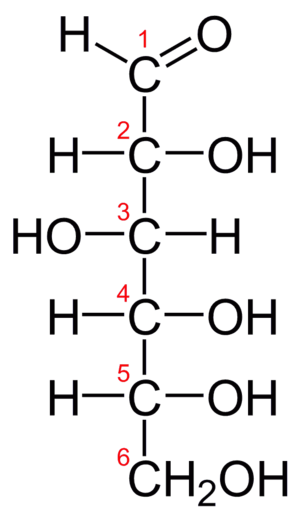
Le jeûne est la privation, volontaire ou non, de nourriture, accompagnée ou pas d'une privation de boisson. Le jeûne partiel fait partie intégrante de la pratique de certaines religions.
La projection de Fischer est associée au nom d'Hermann Emil Fischer qui utilisa ce type de représentation dans ses études pionnières en chimie des sucres.